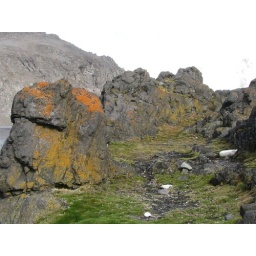
red Lichens are one of the four kinds of plant lifer found in antartica (moss, hair grass and pearlwort are the others)